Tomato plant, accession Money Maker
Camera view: tilt-top (135 deg); turntable rotation: 270 degrees
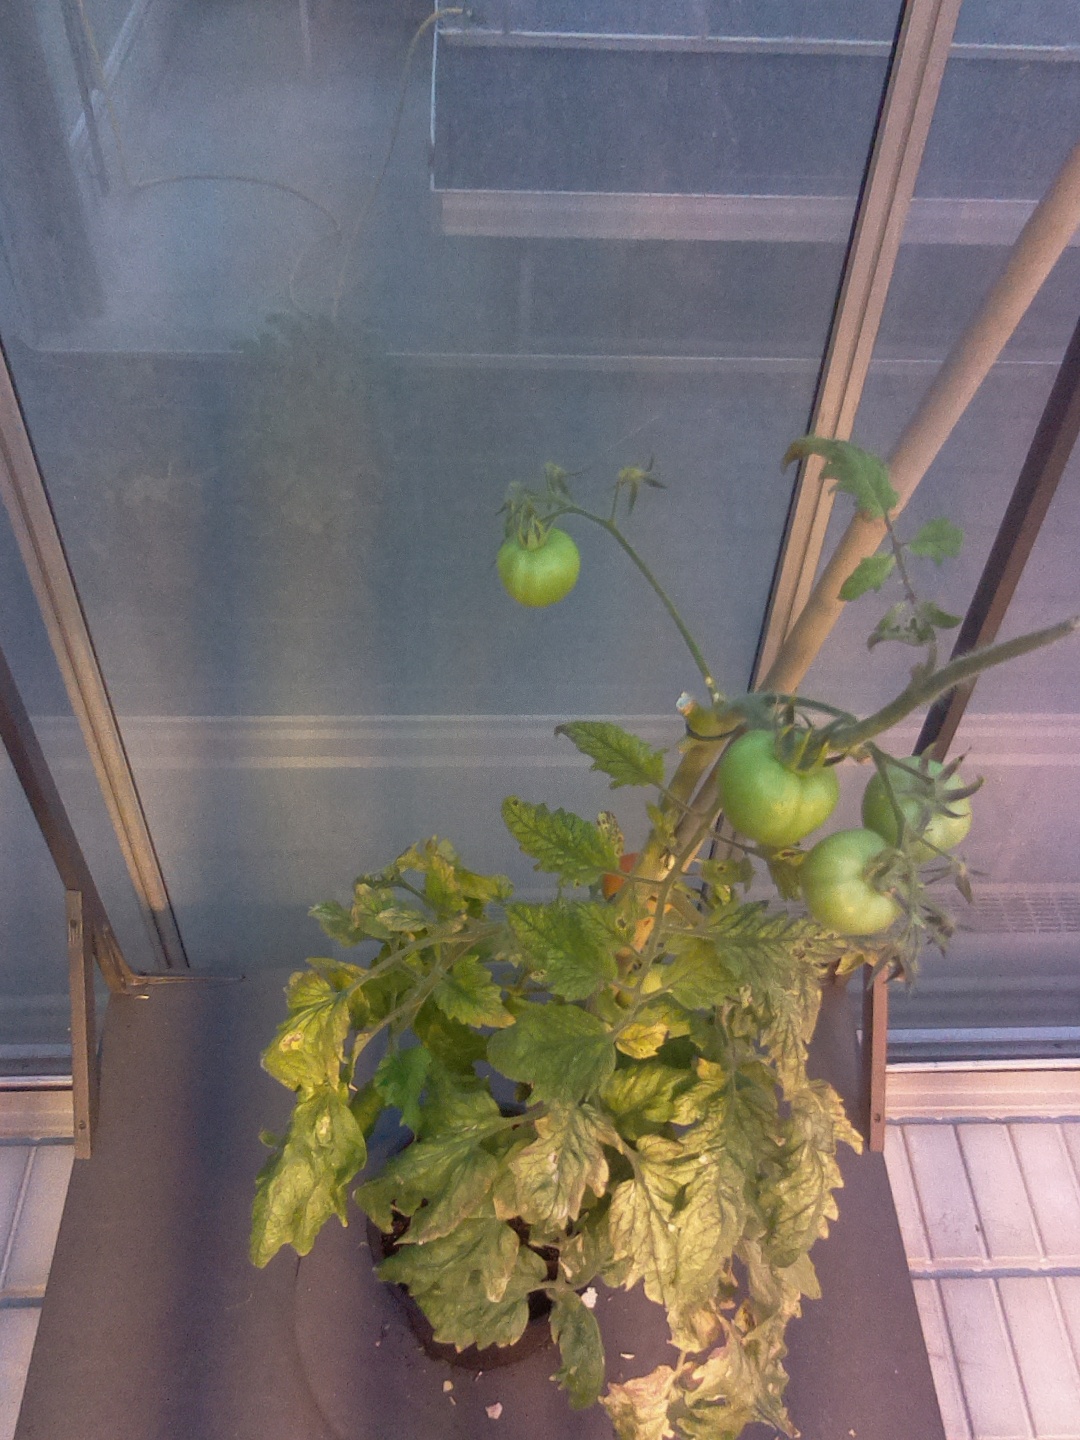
BBCH growth stage 80: fruits start showing typical ripe color (orange -> red)